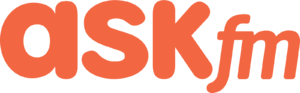
Logotype de ask.fm
Ask.fm est un réseau social avec lequel les utilisateurs peuvent recevoir des questions de la part d'autres utilisateurs identifiés ou d'utilisateurs anonymes. Le site a ouvert le 16 juin 2011. Il compte environ 131 millions d'utilisateurs.